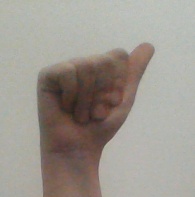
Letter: dhad